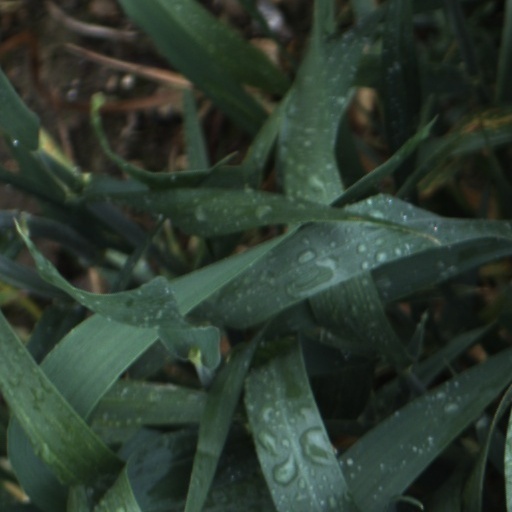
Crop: wheat